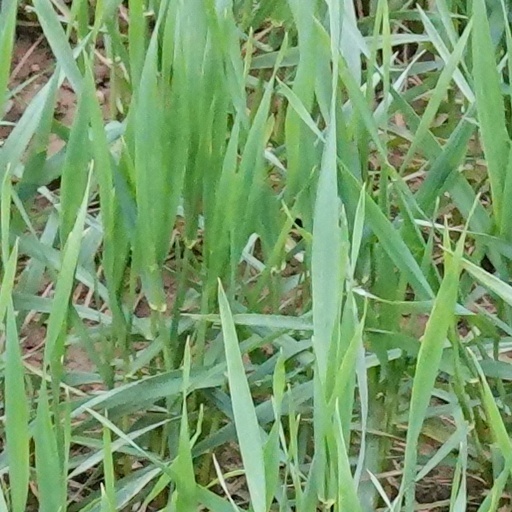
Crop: wheat